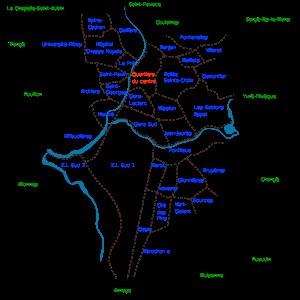
Le Mans est une commune faisant partie des grandes villes du Grand Ouest français, située dans la région des Pays de la Loire et le département de la Sarthe dont elle est la préfecture.